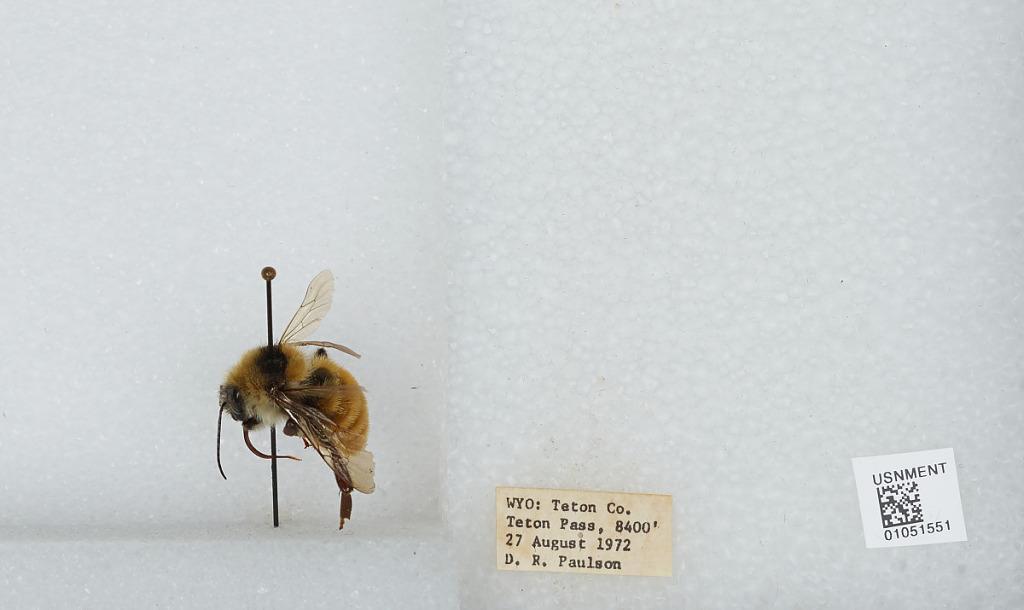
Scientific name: Bombus sp.
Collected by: D. Paulson
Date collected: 1972-8-27
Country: United States
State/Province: Wyoming
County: Teton
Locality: Teton Pass
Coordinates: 43.4975, -110.955